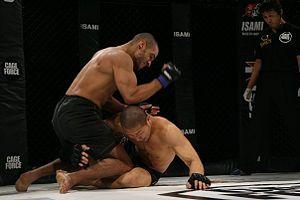
comat entre paraisy et ozaki
Norman Paraisy, né le 7 janvier 1986 à Paris, est un pratiquant français d'arts martiaux mixtes.